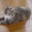
Label: cat